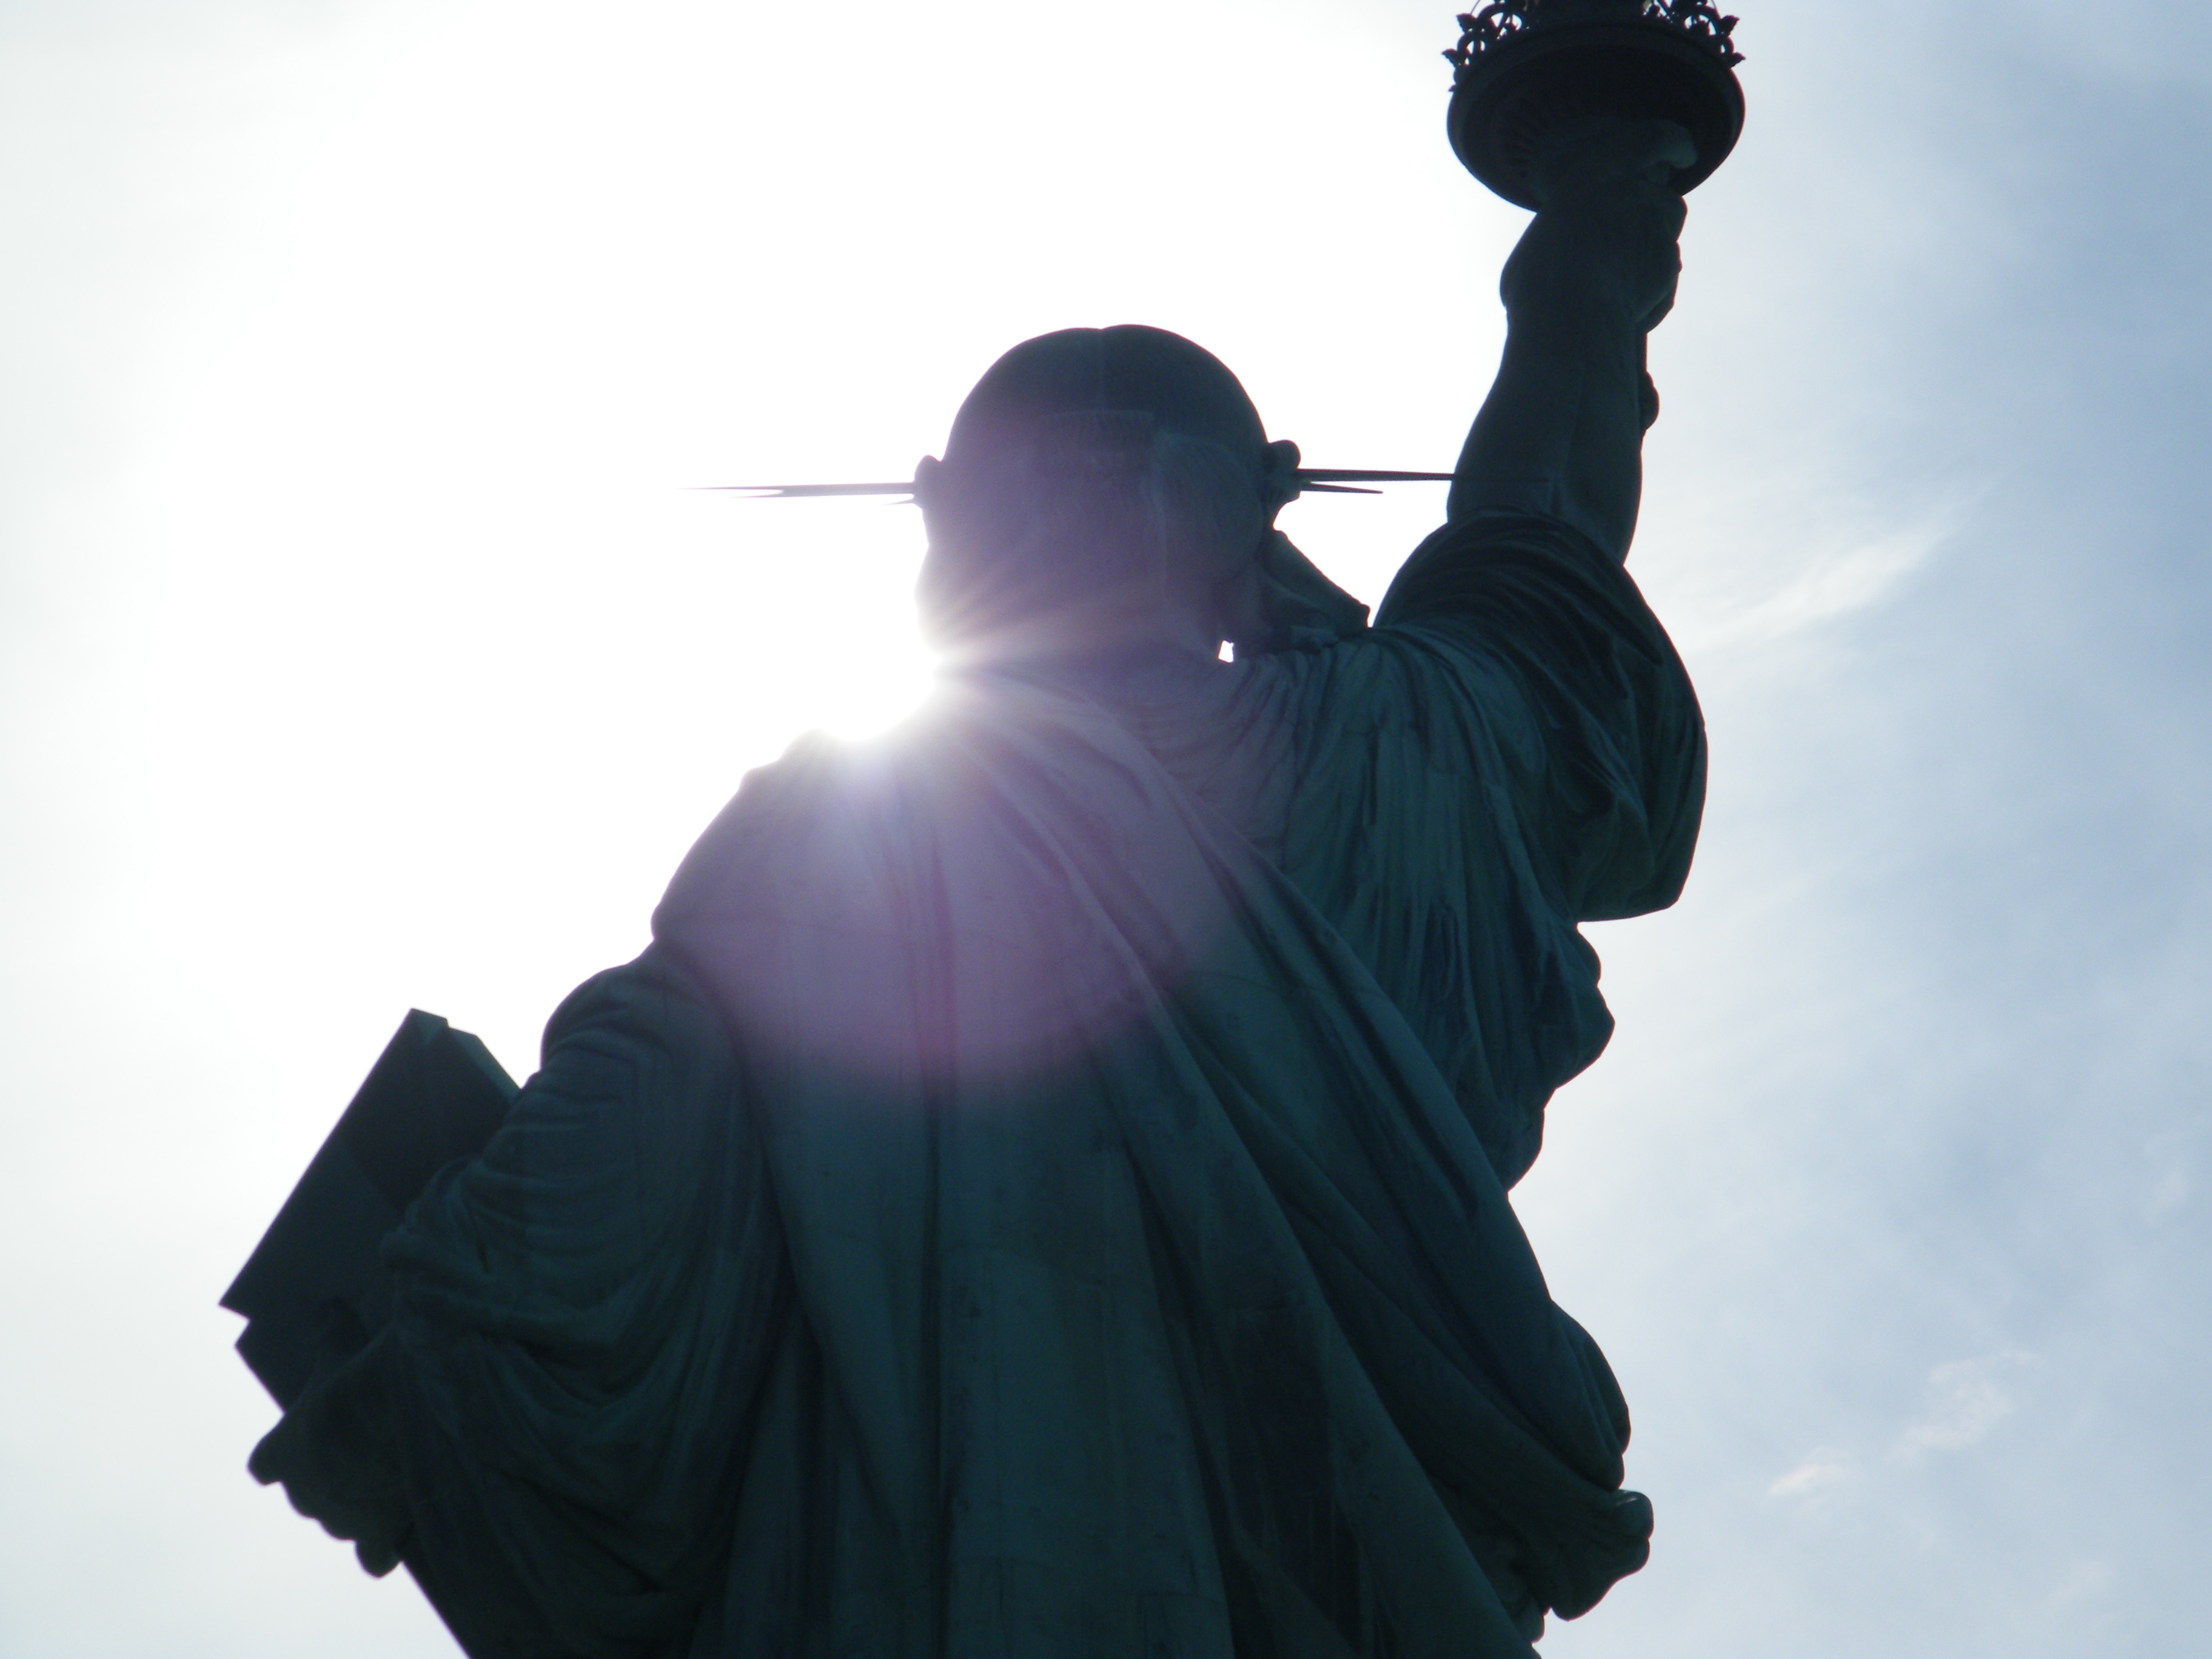
nyc, new york city, new york, statue of liberty, sun flare, sun, lens flare, blue sky, silhouette, statue, sky, monument, standing, cloud, sculpture, artwork